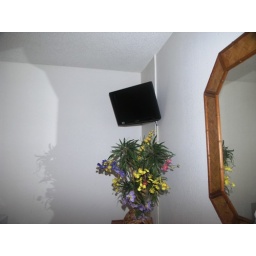
flat screen tv in bedroom